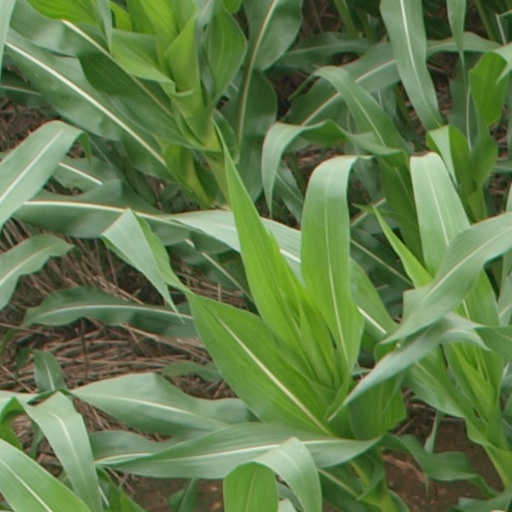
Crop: maize; corn